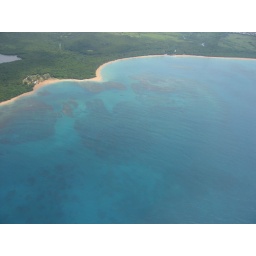
I was in the front seat of the 6 person plane.